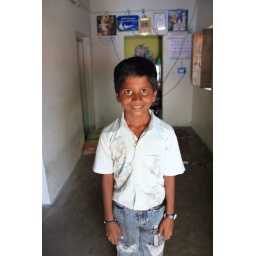
Krishnamoorthy's house (he sleeps on the floor in this room)